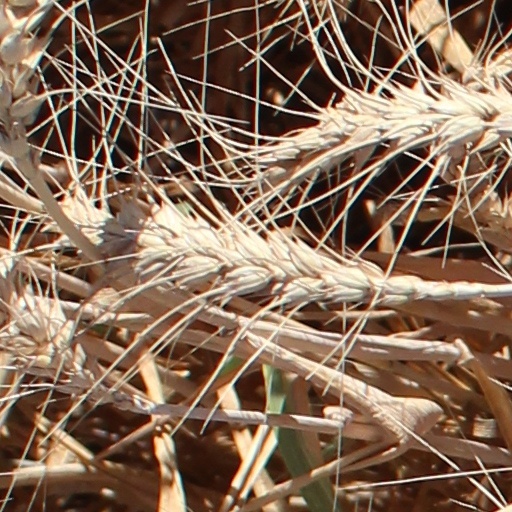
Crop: wheat